Pakistan International Airlines Flight 661

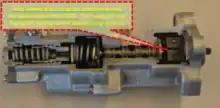
Cross-sectional view of the OSG

The protection system of the overspeed governor will activate when the overspeed valve is opened. To open the overspeed valve, the aircraft is equipped with flyweights. In the case of an engine failure, these flyweights will open the valve by pushing a plunger upwards. The plunger sits directly above the flyweights and usually rotates in tandem with the propeller, along with the flyweights and the rotating part of the overspeed governor. To rotate simultaneously in a safe manner, the plunger is equipped with rotational pin to connect it with the flyweights and the rotating part of the overspeed governor.